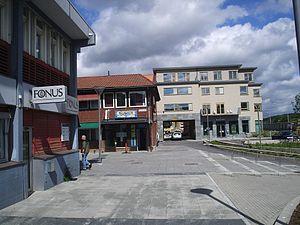
La commune de Partille est une commune suédoise du comté de Västra Götaland, peuplée de 35 959 habitants. Son chef-lieu se situe à Partille.